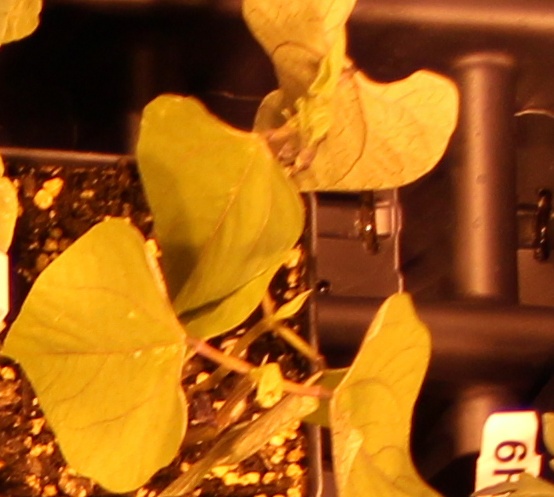
Label: Blackbean